Brandon Barnes (baseball)

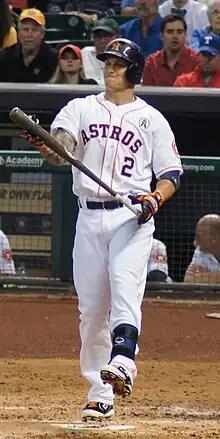
Barnes with the Houston Astros in 2013

Brandon Michael Barnes (born May 15, 1986) is an American former professional baseball outfielder. He played in Major League Baseball (MLB) for the Houston Astros, Colorado Rockies and Cleveland Indians and in the KBO League for the Hanwha Eagles.